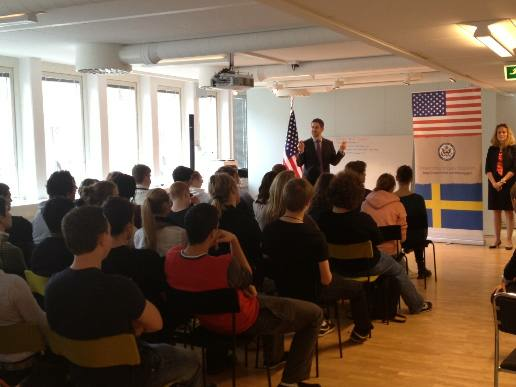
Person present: Yes